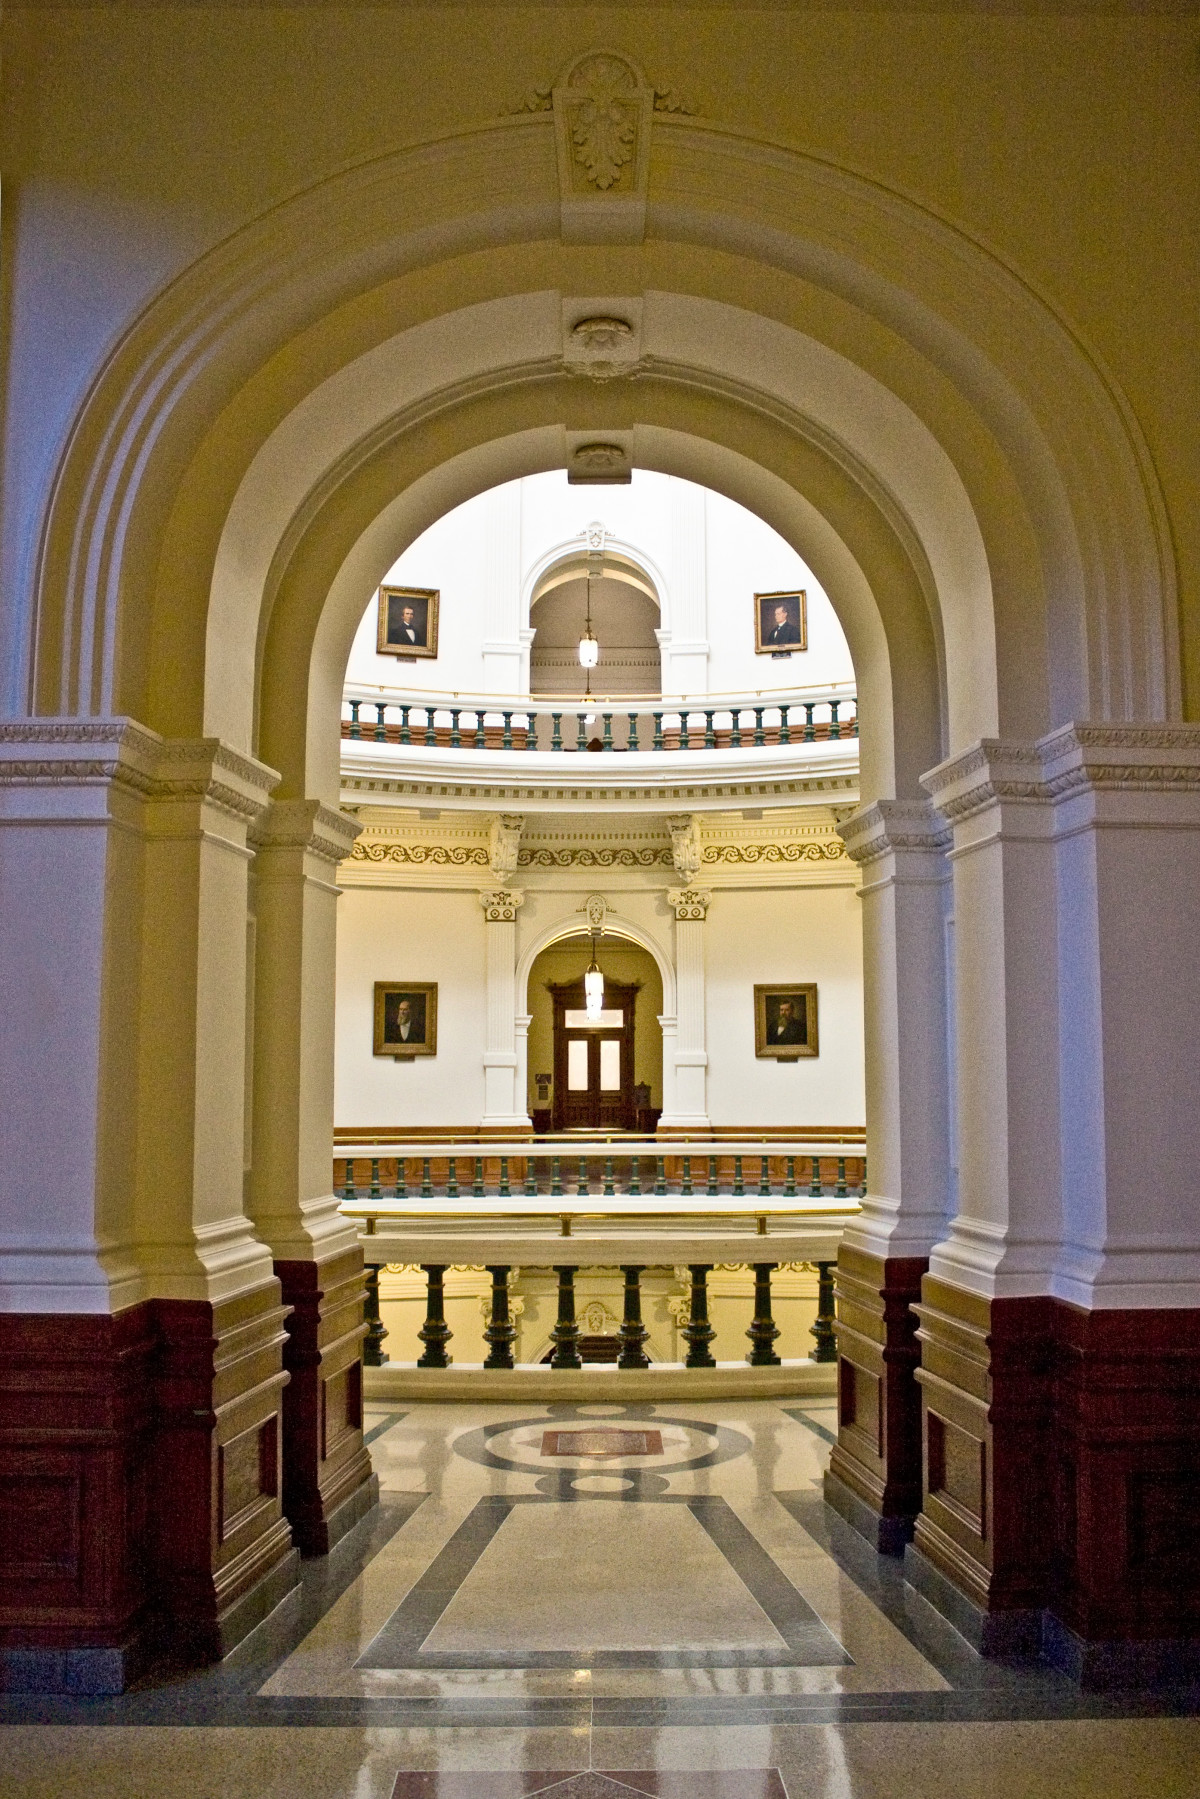
Tags: building, palace, hall, church, chapel, place of worship, synagogue